Vehicle registration plates of Germany

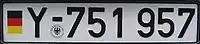
(armed forces)

Vehicles must be registered with their owner's name and current address. On proof of identity, vehicle documentation and liability insurance, the registration will take place in the district authority competent for the respective address. An alphanumeric combination, which can be reserved according to personal wishes, will be issued to the vehicle. The physical plates, however, have to be acquired separately, either at a local store or online. Both the dimensions of the plates and the typeface of letters and numbers are standardized. After purchasing the number plate, the official stamps must be applied, back at the registration office. A fee is payable for the registration, in addition to the expenses for the plates.